Frankissstein

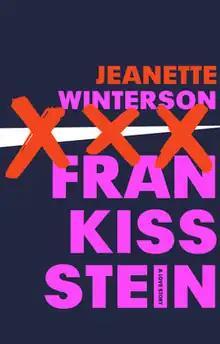
First edition cover

Frankissstein: A Love Story is a 2019 novel by Jeanette Winterson. It was published on 28 May 2019 by Jonathan Cape. The novel employs speculative fiction and historical fiction to reimagine Mary Shelley's classic novel "Frankenstein" (1818). The story switches between Mary Shelley writing "Frankenstein" in Geneva, Switzerland in 1816 and the story of Ry Shelley, a transgender doctor and Victor Stein, a transhumanist, who become involved in the world of artificial intelligence and cryonics in present-day Brexit-era Britain.